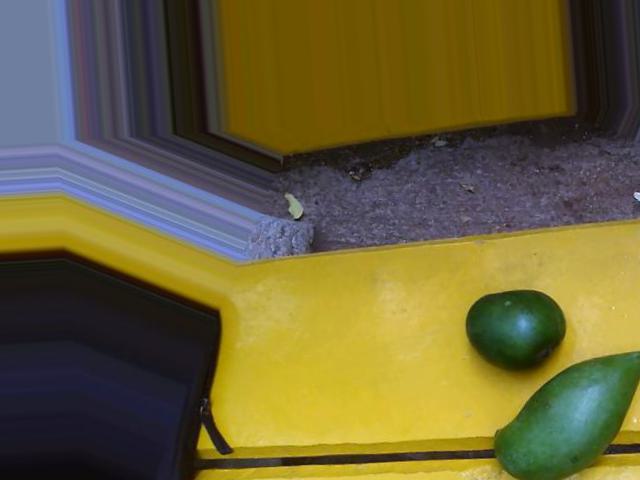
Label: Raw_Mango